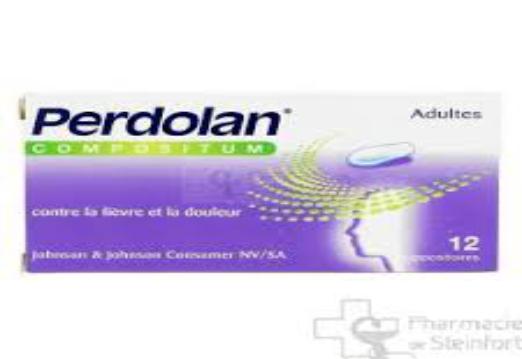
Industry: Medical